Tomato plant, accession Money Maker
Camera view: horizontal (90 deg, fisheye); turntable rotation: 60 degrees
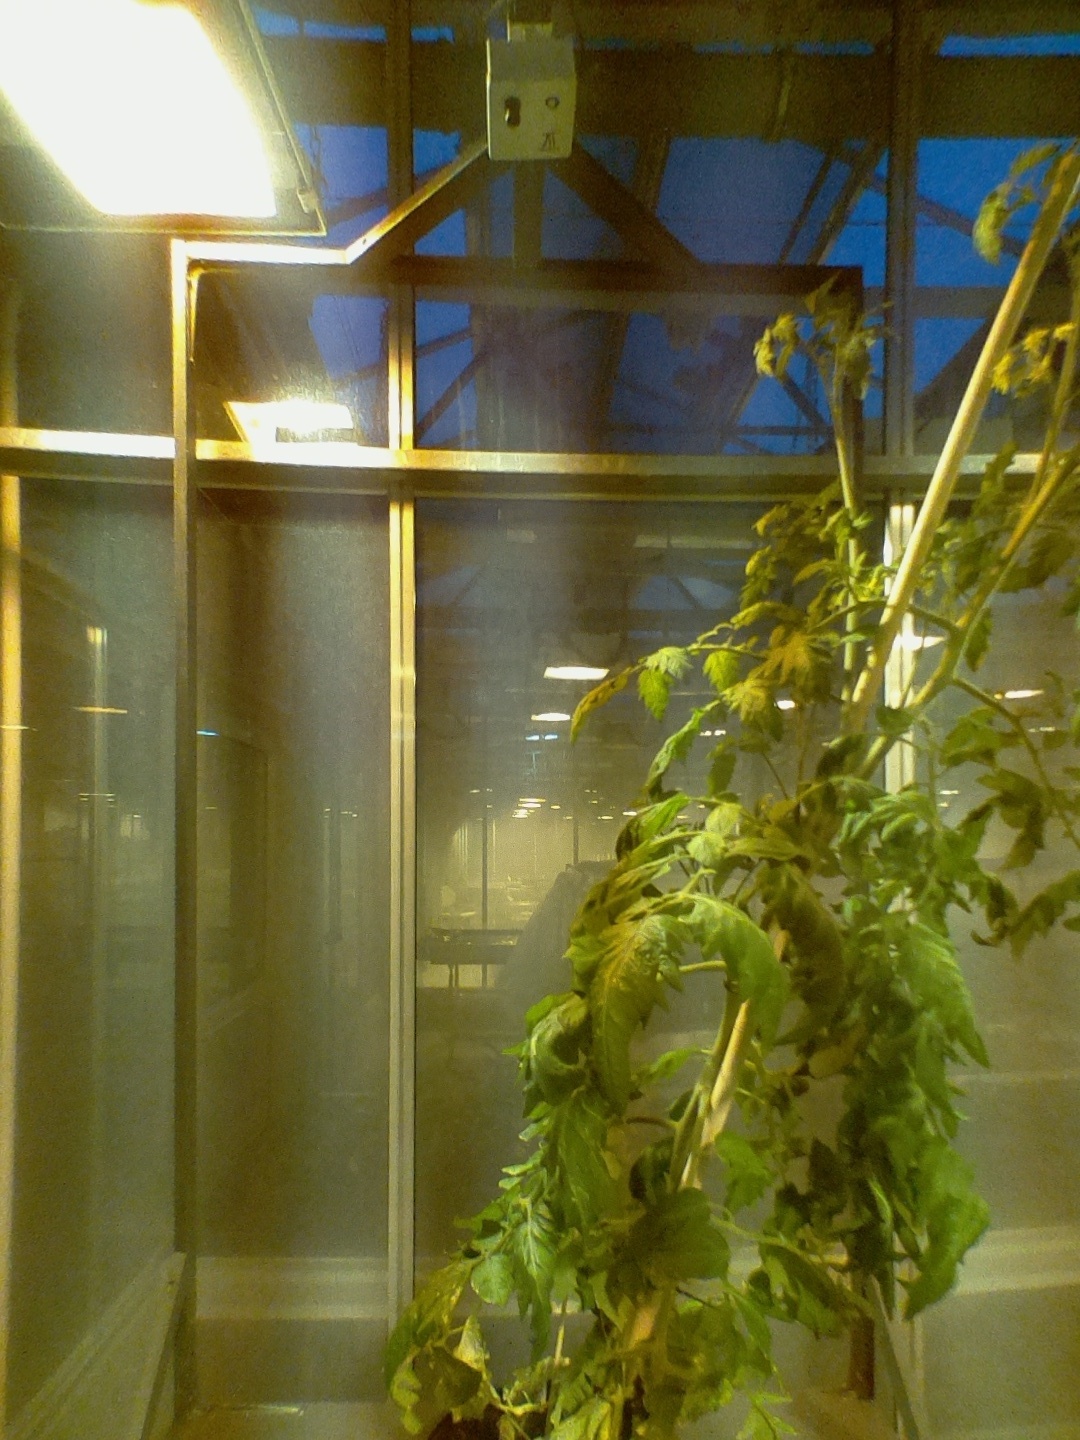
BBCH growth stage 72: 20%-30% of final fruit size